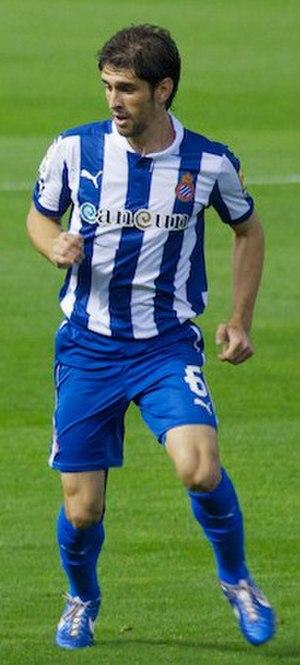
Juan Fortlín, Valencia CF vs ESP Barcelona (17.11.2012).
Juan Daniel Forlín est un footballeur argentin né le 10 janvier 1988 à Reconquista, qui évolue au poste de défenseur central pour le Real Oviedo.